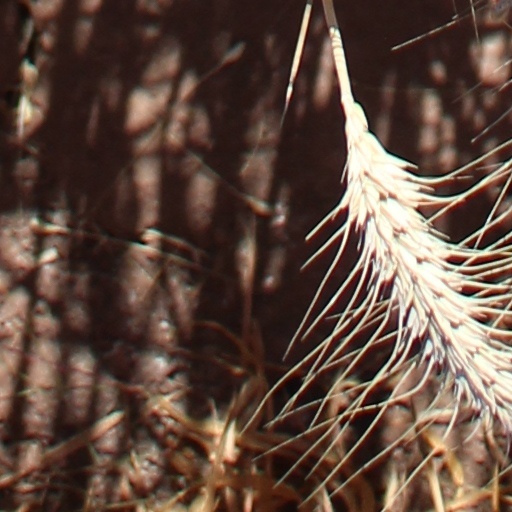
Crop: wheat